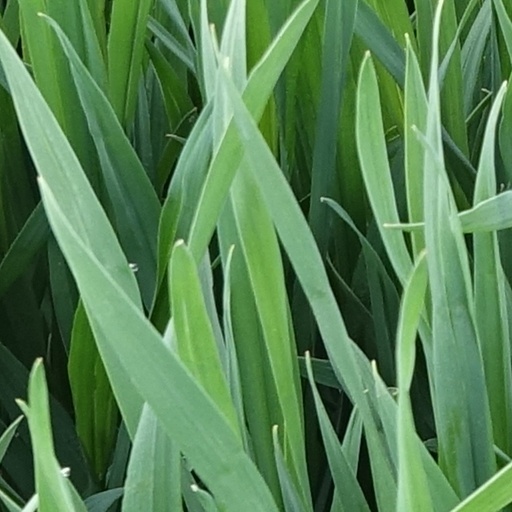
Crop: wheat